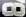
Number: 8